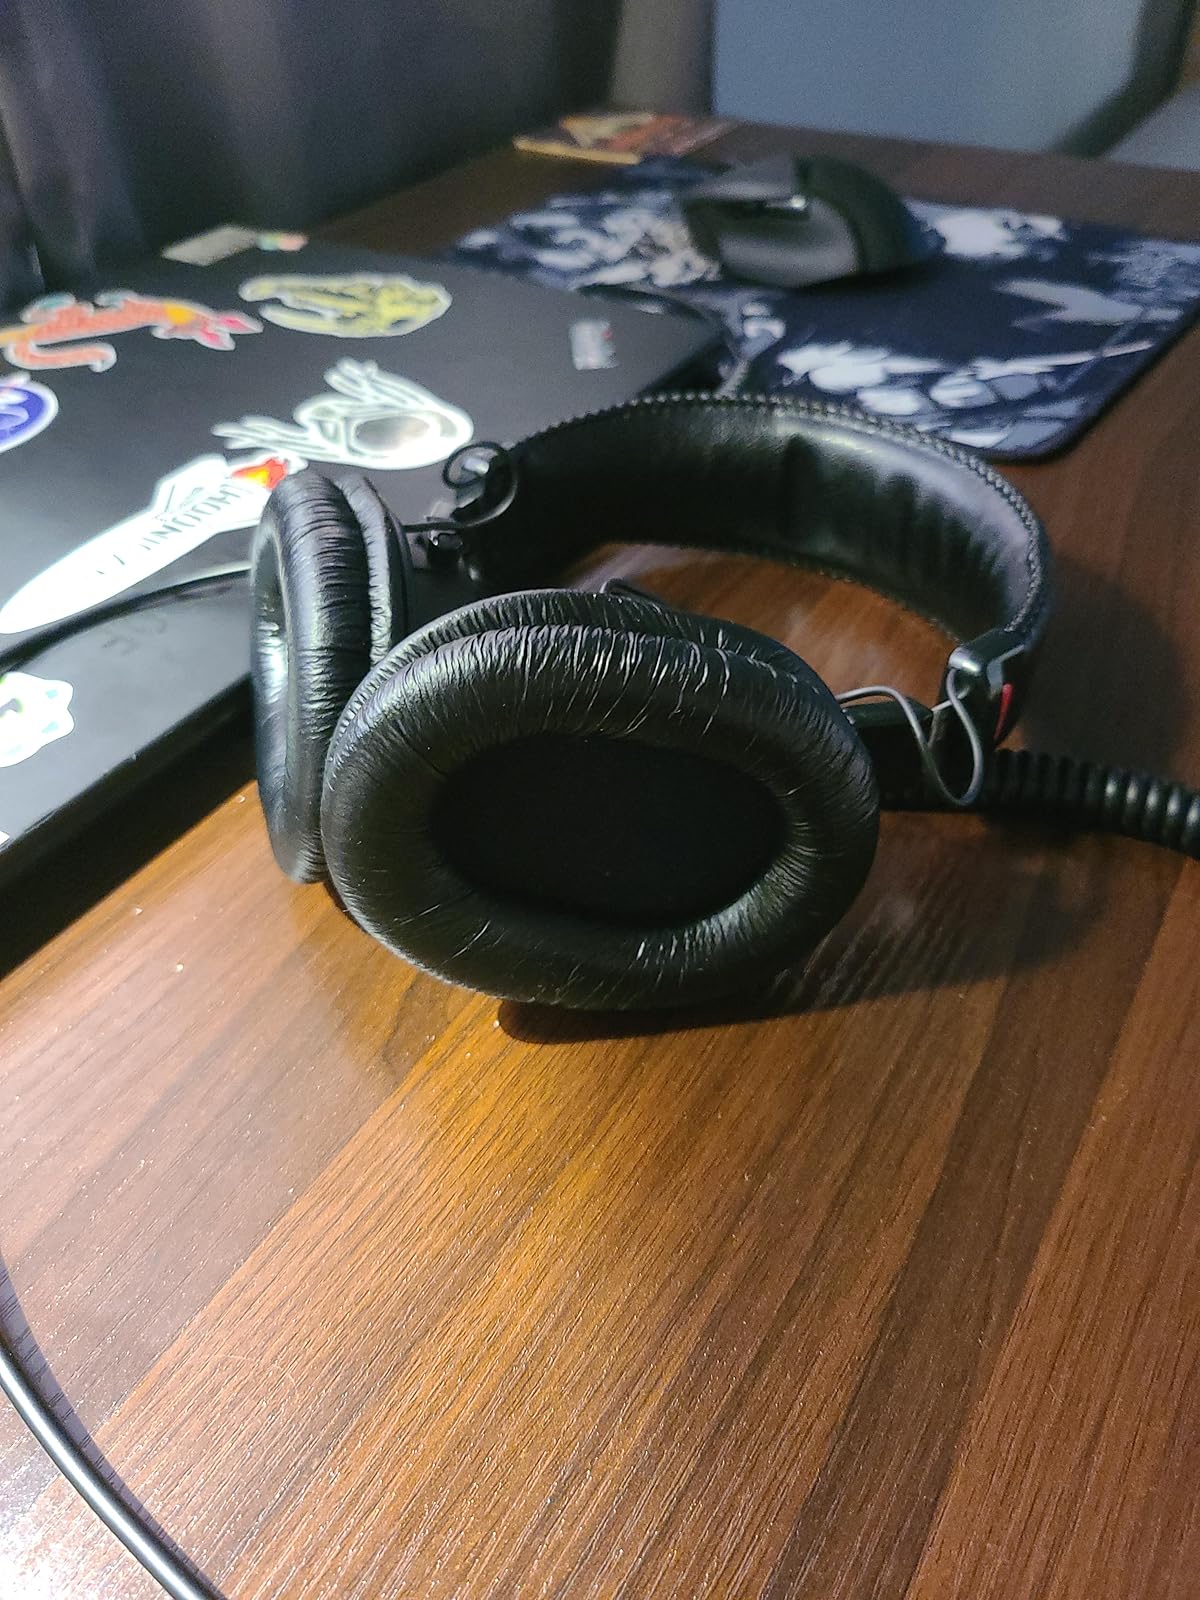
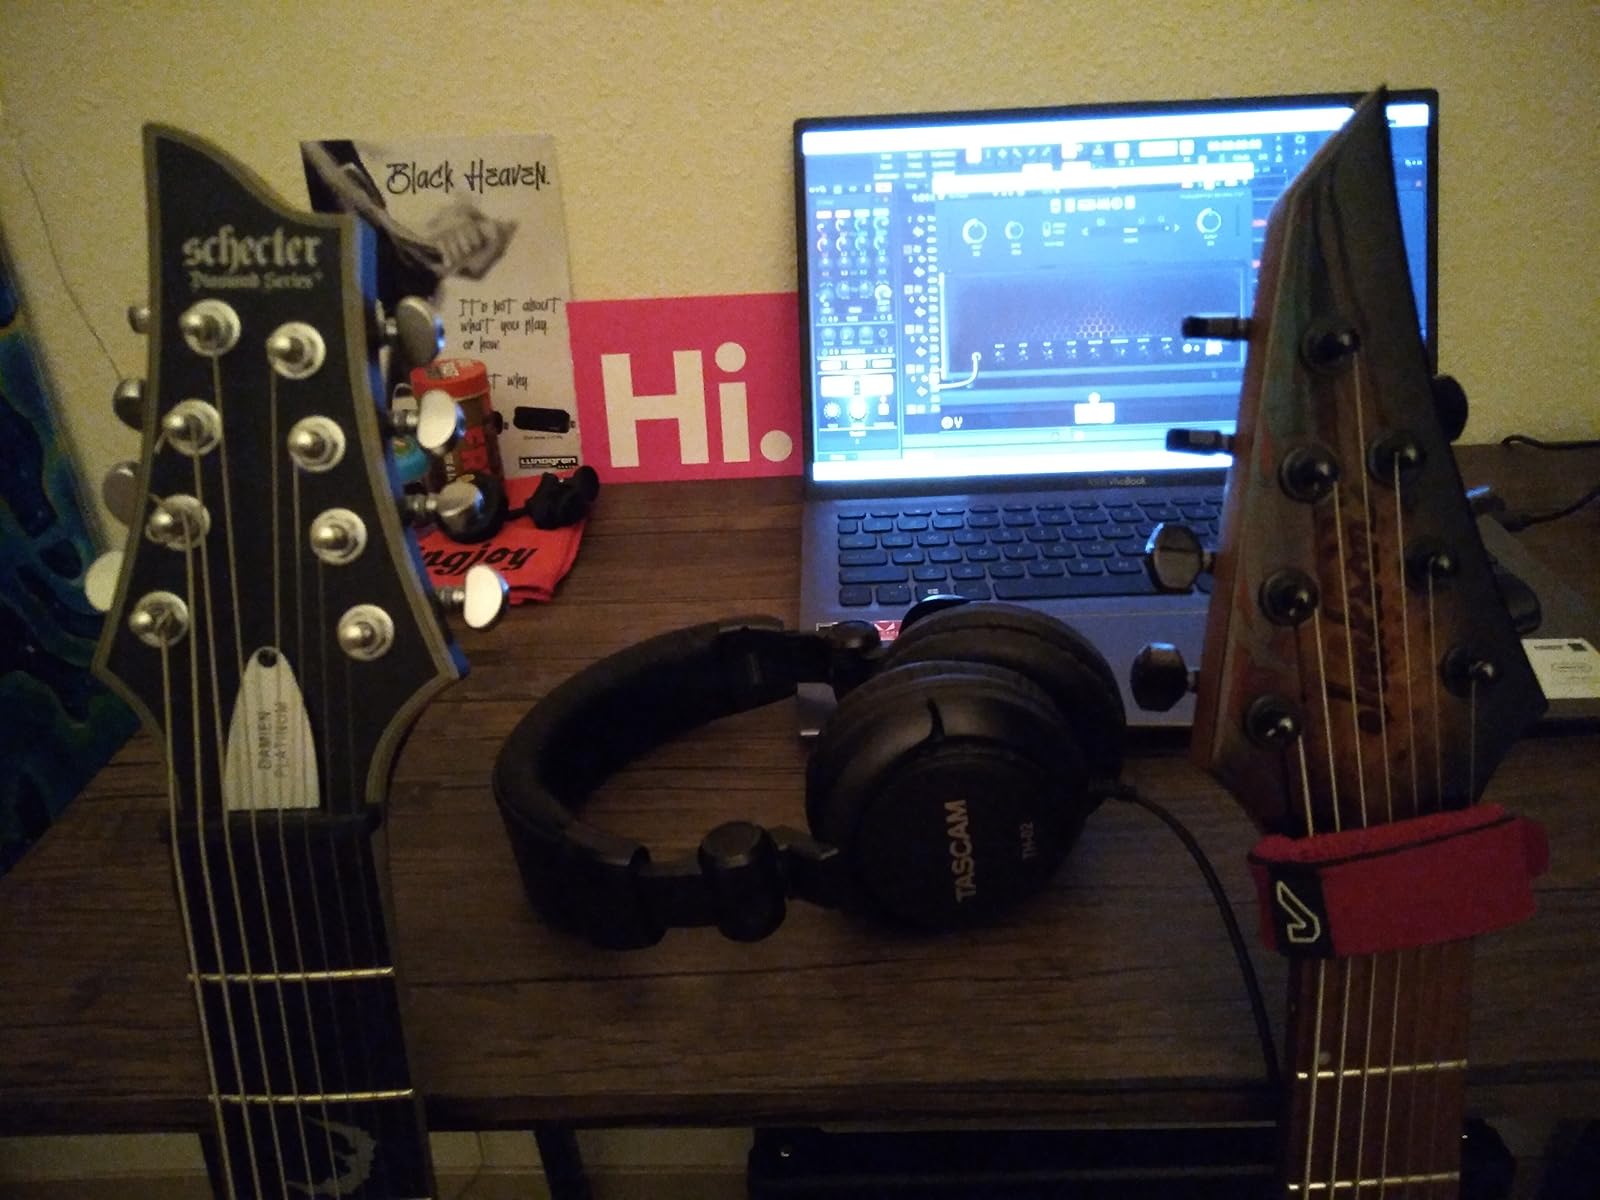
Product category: headphones
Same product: no